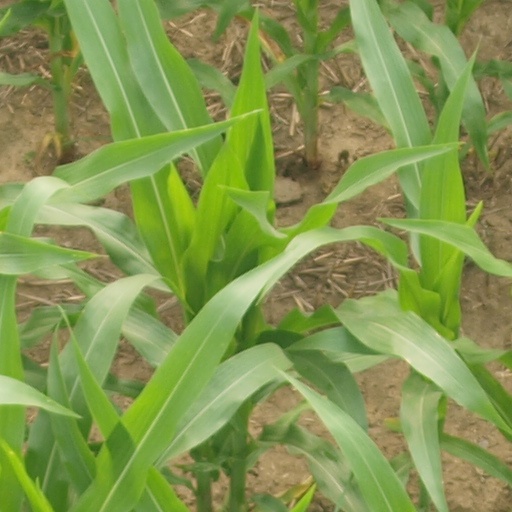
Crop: maize; corn